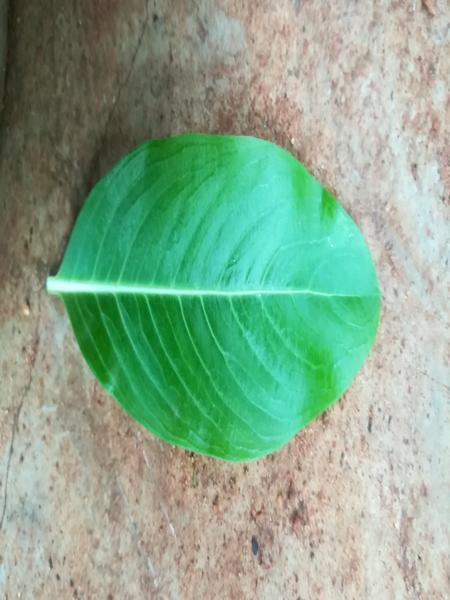
Plant: Catharanthus